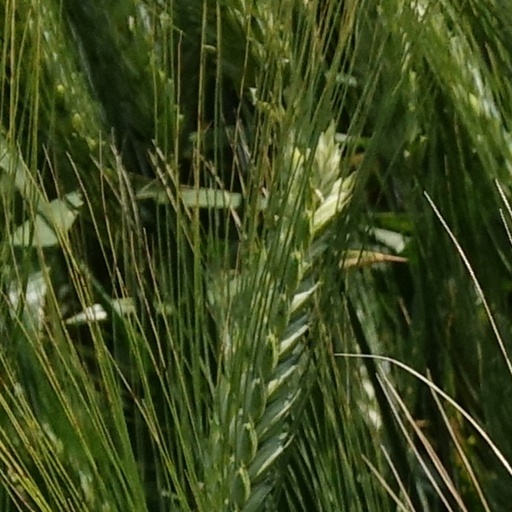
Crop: wheat